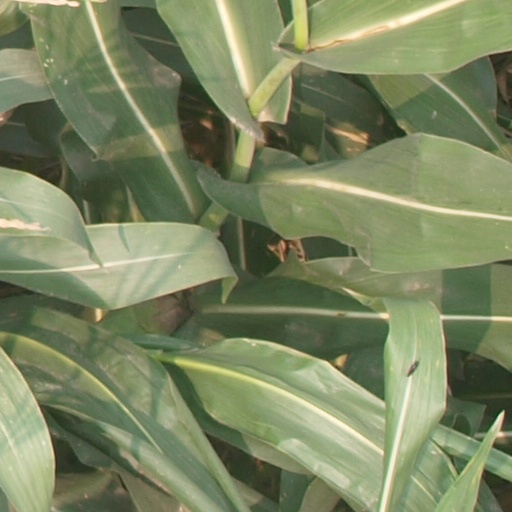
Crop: maize; corn